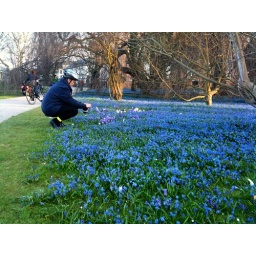
Spring in Karlsruhe. A wonderful meadow with blue flowers in the botanic garden of Karlsruhe. Taken with an iPhone and exposed with PerfectlyClear